Zach Bryan

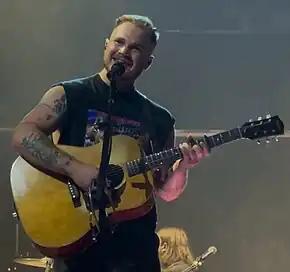
Bryan performing at Crypto.com Arena in 2023

Zachary Lane Bryan (born April 2, 1996) is an American country singer-songwriter and rock musician from Oologah, Oklahoma. After two self-produced studio albums—"DeAnn" (2019) and "Elisabeth" (2020)—he signed with Warner Records to release his third album and major label debut, "American Heartbreak" (2022), which peaked at number five on the "Billboard" 200 and was led by the "Billboard" Hot 100-top ten single, "Something in the Orange". His self-titled fourth album (2023) debuted atop the "Billboard" 200, while its lead single, "I Remember Everything" (featuring Kacey Musgraves), peaked atop the "Billboard" Hot 100, Hot Country Songs, and Hot Rock & Alternative Songs charts simultaneously, also earning him a Grammy Award for Best Country Duo/Group Performance. His fifth studio album, "The Great American Bar Scene" (2024), peaked at number two on the "Billboard" 200 and spawned the "Billboard" Hot 100 top-ten single "Pink Skies".